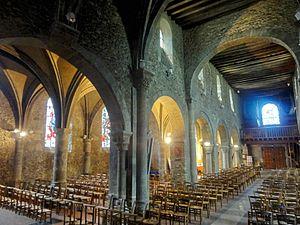
Croisée du transept
L'église Notre-Dame-et-Saint-Eugène est une église catholique paroissiale située à Deuil-La Barre, en France. Ses origines remontent à la fin de l'époque mérovingienne, quand l'église de Deuil est un lieu de pèlerinage grâce aux miracles qui se produisent près de la tombe de saint Eugène qu'elle abrite. Un premier oratoire avait même été édifié vers le début du Vᵉ siècle. Mais rien de ces premiers lieux de culte ne subsiste, et avec le départ des reliques de son saint protecteur pour la basilique Saint-Denis vers 850, Deuil quitte la scène de l'histoire jusqu'à ce que son église soit donnée à l'abbaye Saint-Florent de Saumur en 1066. Un prieuré est alors fondé à Deuil, et la construction de l'église romane actuelle est lancée. Elle commence par l'abside, qui ne subsiste plus, et se termine par la nef au début du XIIᵉ siècle. La consolidation de la croisée du transept vers 1135 donne l'occasion d'installer quatre chapiteaux historiés, qui, avec un cinquième dans la chapelle sud, font la célébrité de l'église. Ils marquent en effet l'apogée de la sculpture romane dans le Val-d'Oise. Vers 1120, l'abside romane est remplacée par un spacieux chœur gothique muni d'un déambulatoire.